Graffiti House

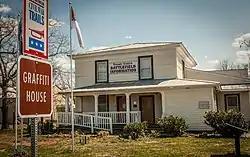

The Graffiti House, located at 19484 Brandy Road in the eastern end of the town of Brandy Station, Virginia, is believed by the Brandy Station Foundation to have been built in 1858. It is one of few dwellings in the village built before the American Civil War to survive intact to this day. The house is notable because of the Civil War era graffiti on many of the walls. The graffiti found includes names, drawings, names of units, and inscriptions left by soldiers.